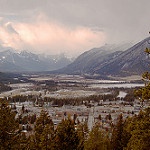
Label: mountain